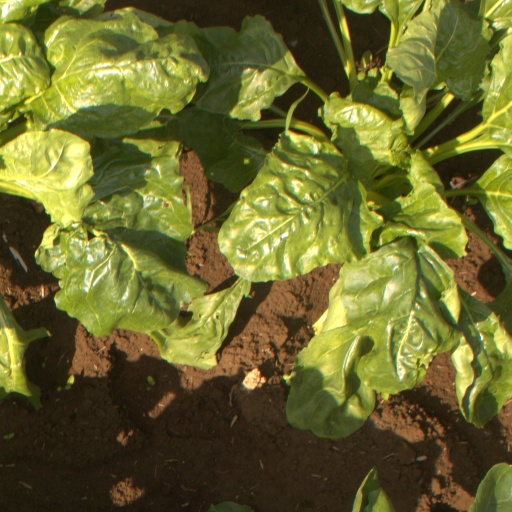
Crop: sugar beet